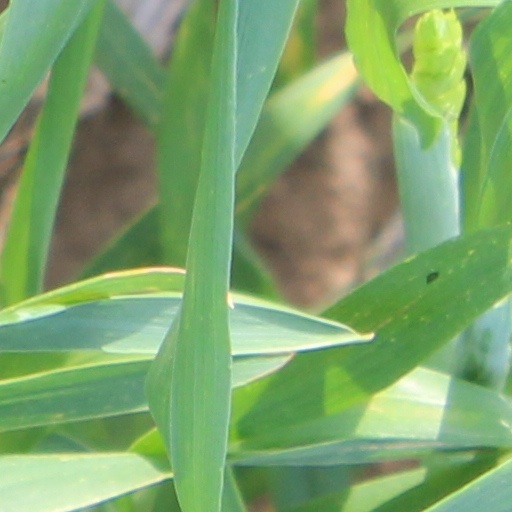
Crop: wheat